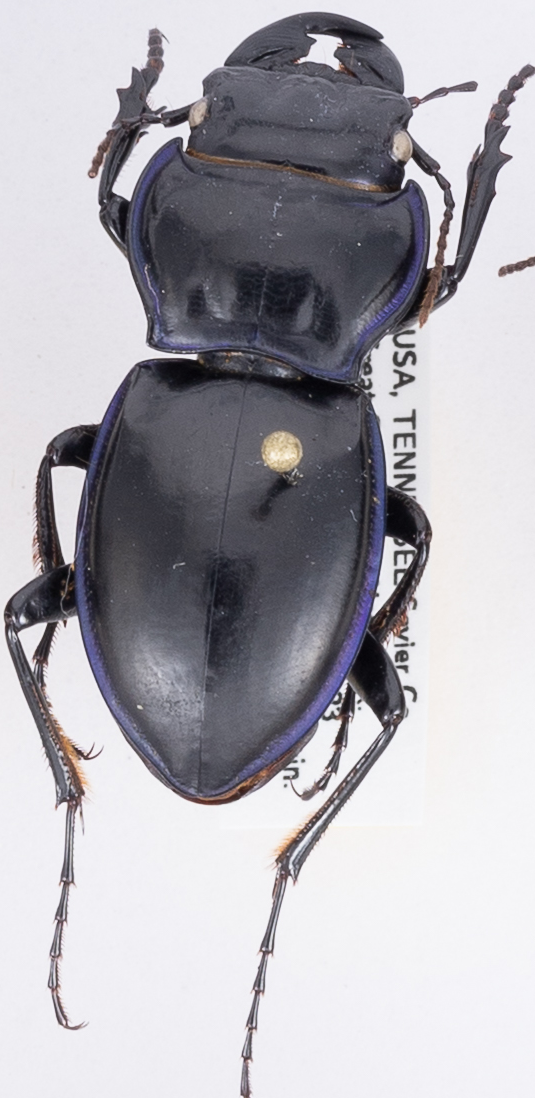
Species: Pasimachus punctulatus
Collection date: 2017-05-30
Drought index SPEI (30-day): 0.9
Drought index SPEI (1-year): -0.8
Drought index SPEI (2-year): -0.54